Ben Cohen (businessman)

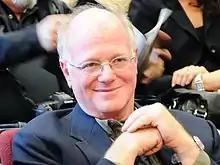
Cohen in 2010

Bennett Cohen (born March 18, 1951) is an American entrepreneur, activist and philanthropist. He is a co-founder of the ice cream company Ben & Jerry's and a prominent supporter of Democratic Party candidates and progressive causes.